French ironclad Couronne

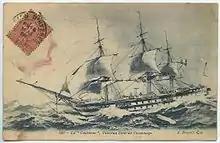
A lithograph postcard of "Couronne" sailing in heavy seas

Designed by the French naval architect Camille Audenet as an iron-hulled armoured frigate of similar type to the s, although strictly not a sister ship but a unique vessel, "Couronne" was also intended to fight in the line of battle, unlike the first British ironclads. The ship was classified as an armoured frigate because she only had a single gun deck and her traditional disposition of guns arrayed along the length of the hull also meant that she was a broadside ironclad. The ship was long, with a beam of . She had a maximum draft of , a depth of hold of and displaced . The ship's metacentric height of meant that she rolled less and was a better sea boat than the "Gloire"s. Her gun ports were slightly higher above the waterline than those of her predecessors, , and "Couronne" took aboard less water as well. She had a crew of 570 officers and enlisted men.